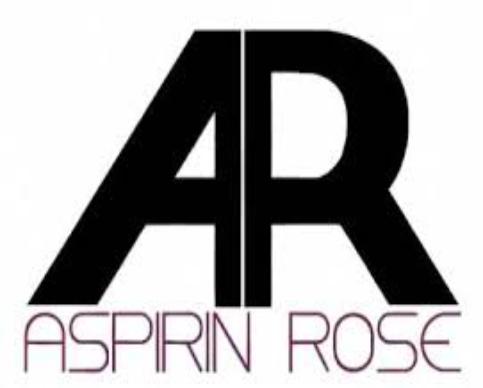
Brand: aspirin
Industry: Medical